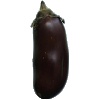
Label: Eggplant 1